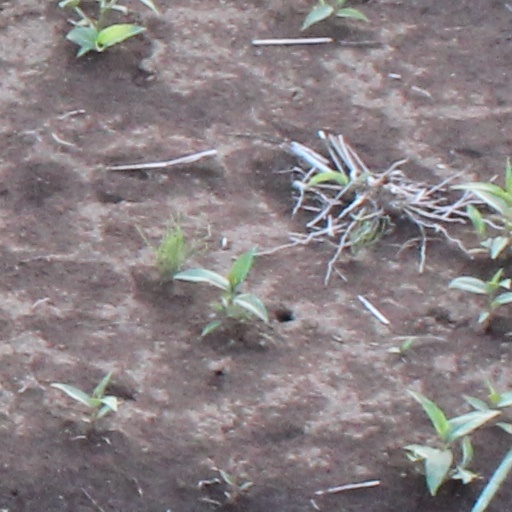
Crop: wheat